Maria Luisa Grohs

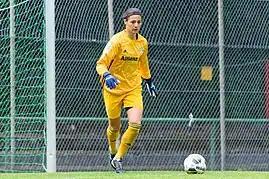

For the 2019–20 season, Grohs moved to Frauen-Bundesliga side Bayern Munich. At first, Grohs played for Bayern second team in the 2. Frauen-Bundesliga. She made her debut on 11 August 2019, in a win 4:1 vs Eintracht Frankfurt second team.